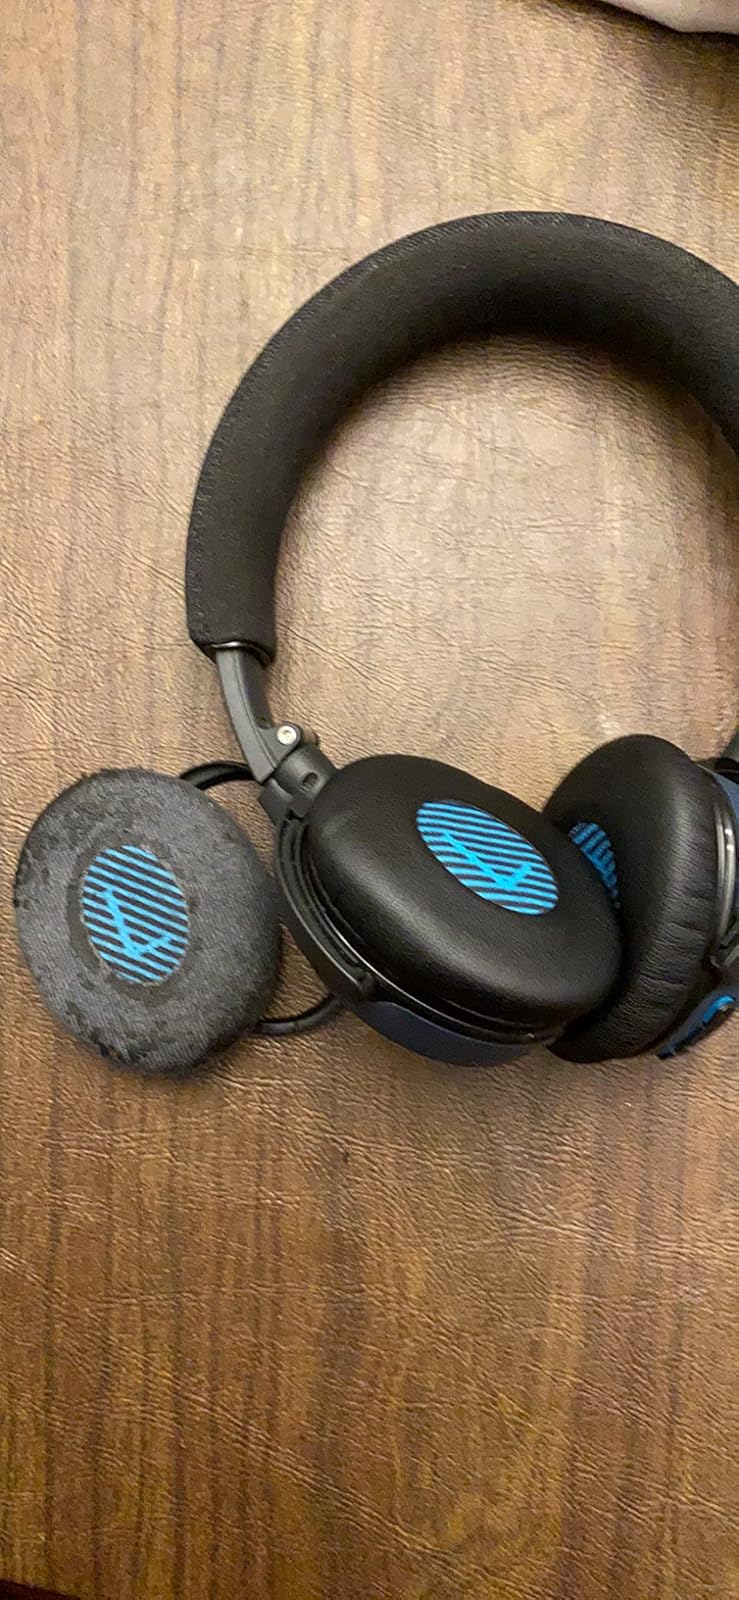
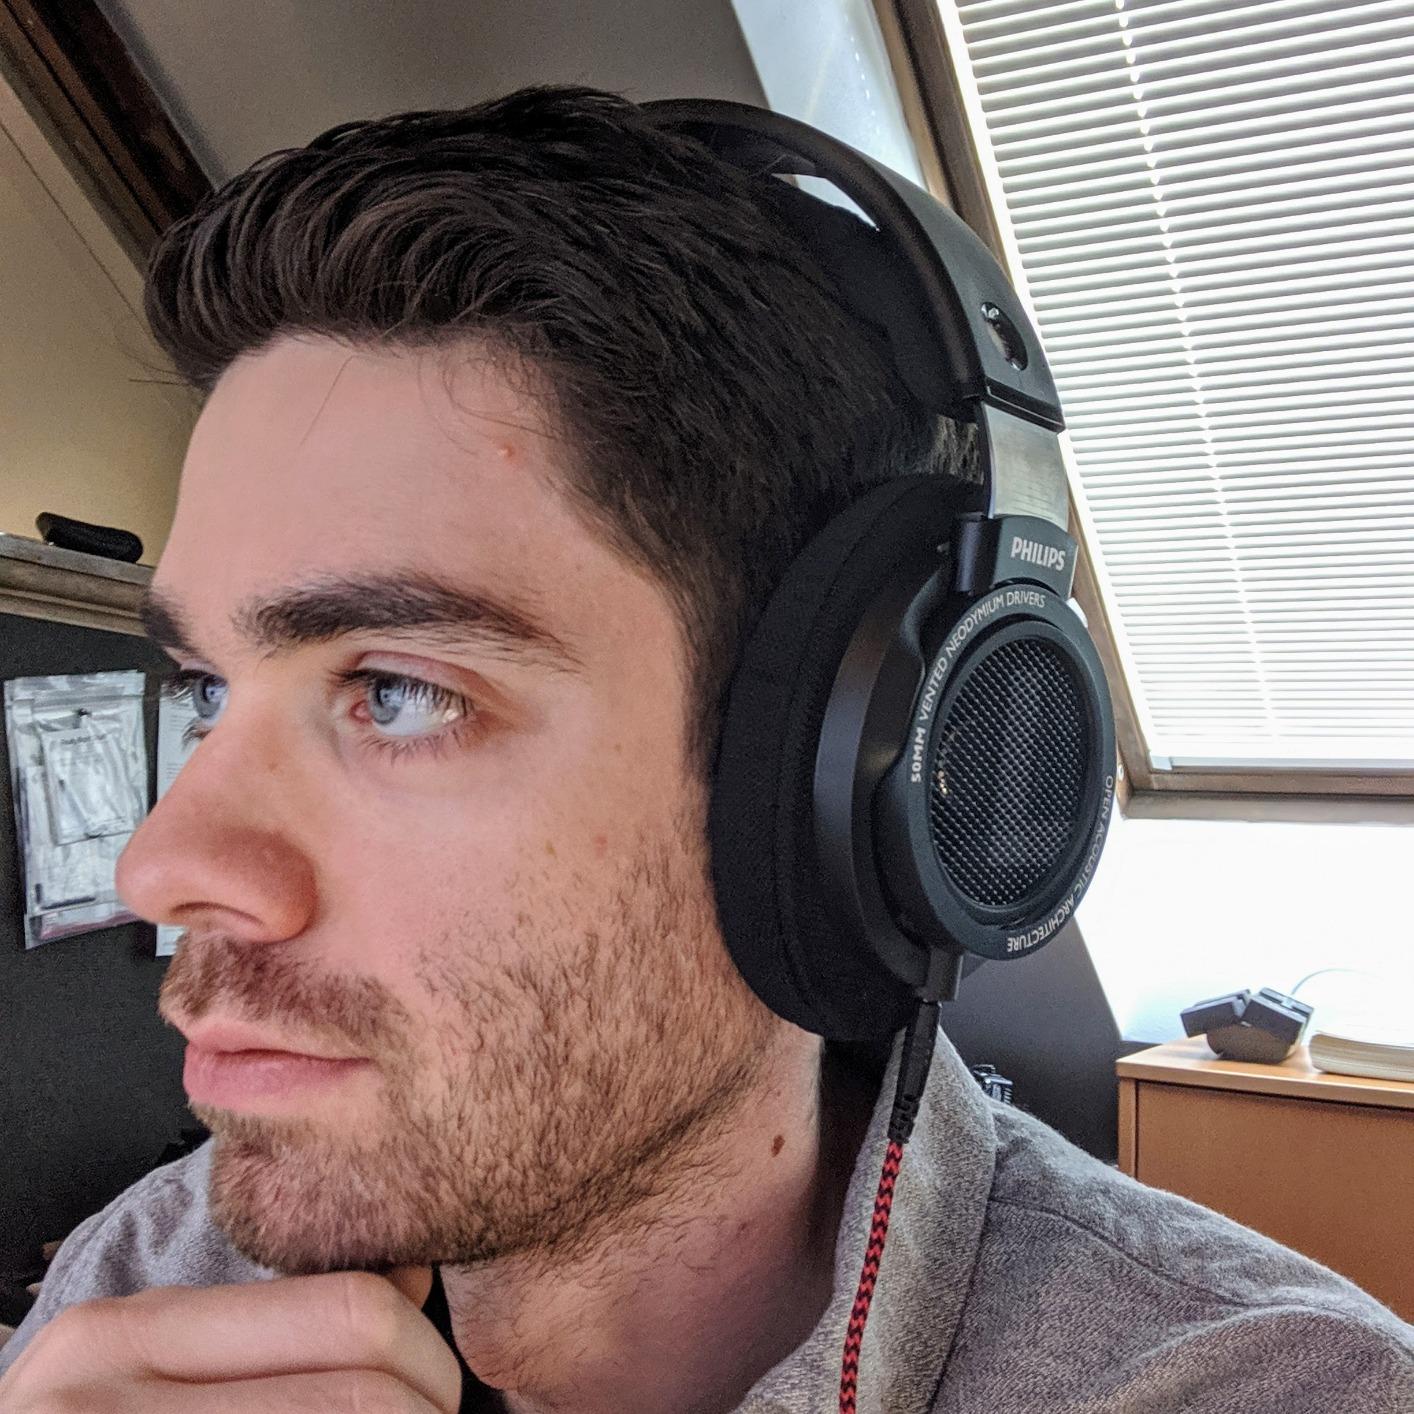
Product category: headphones
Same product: no